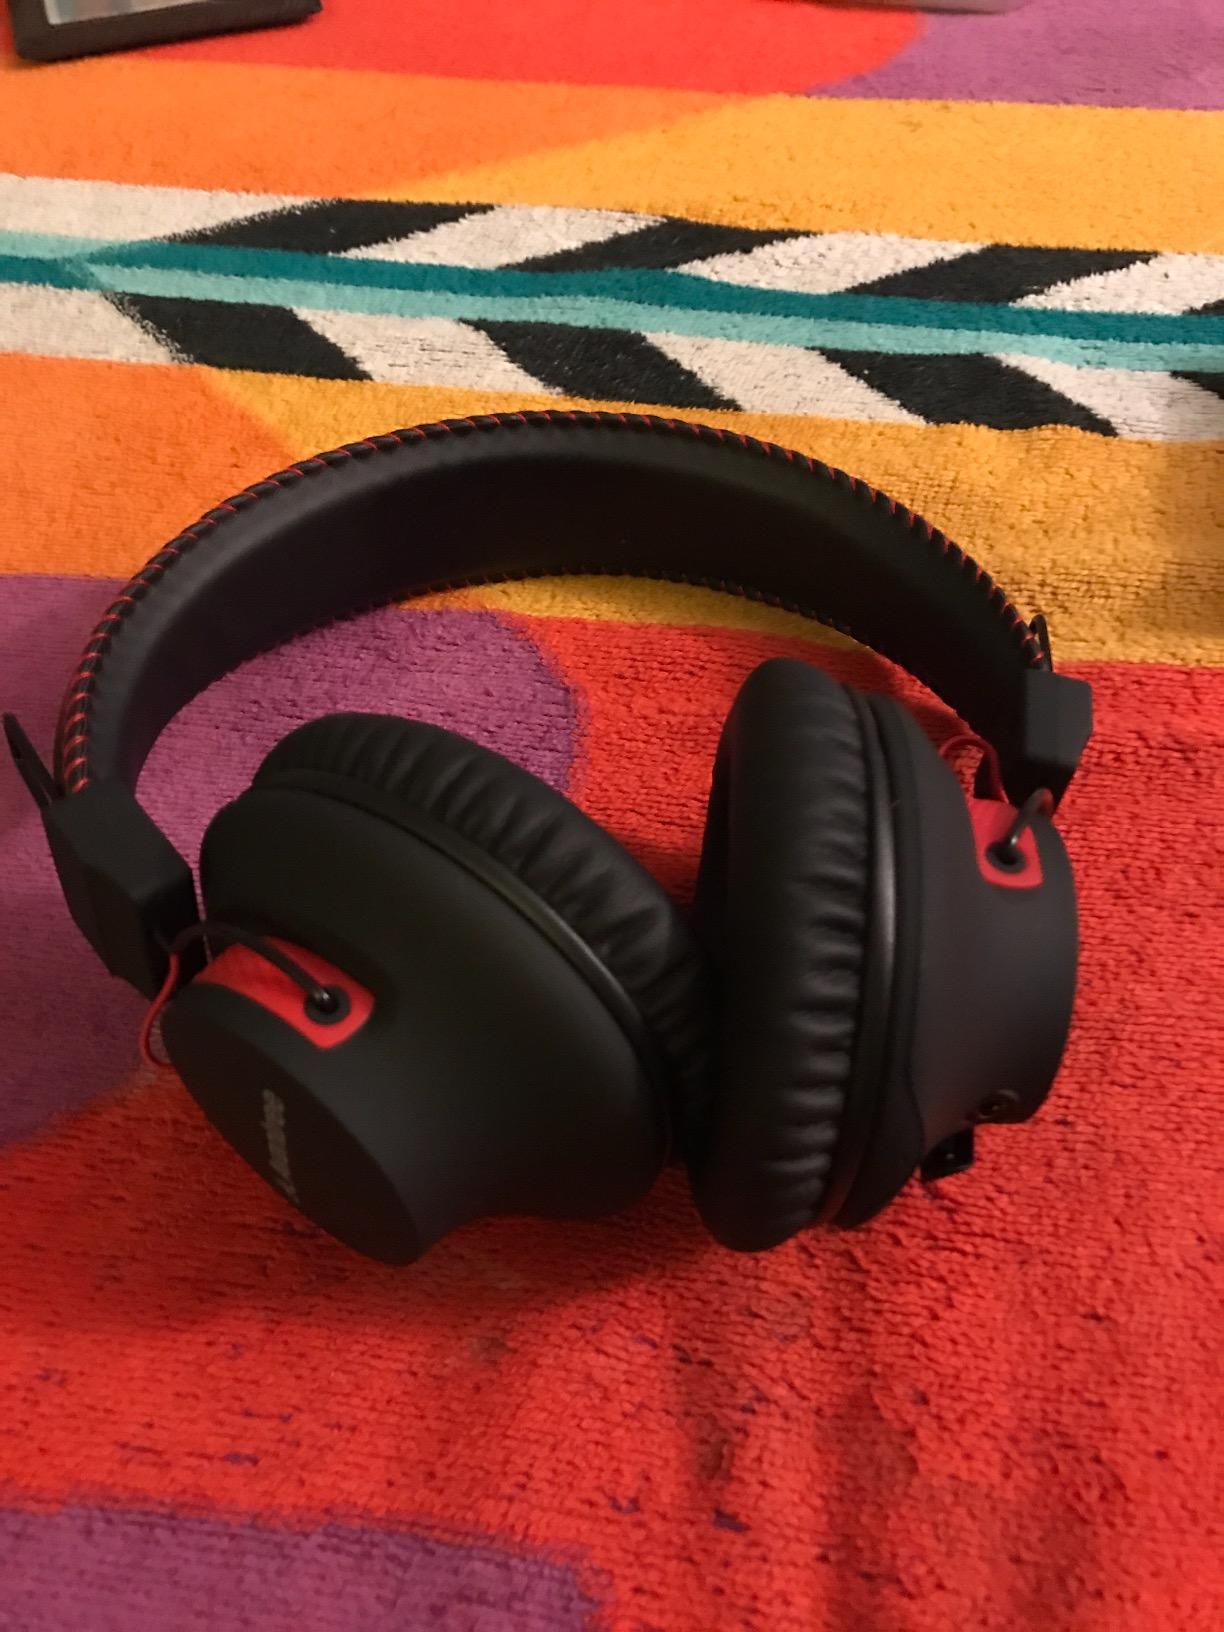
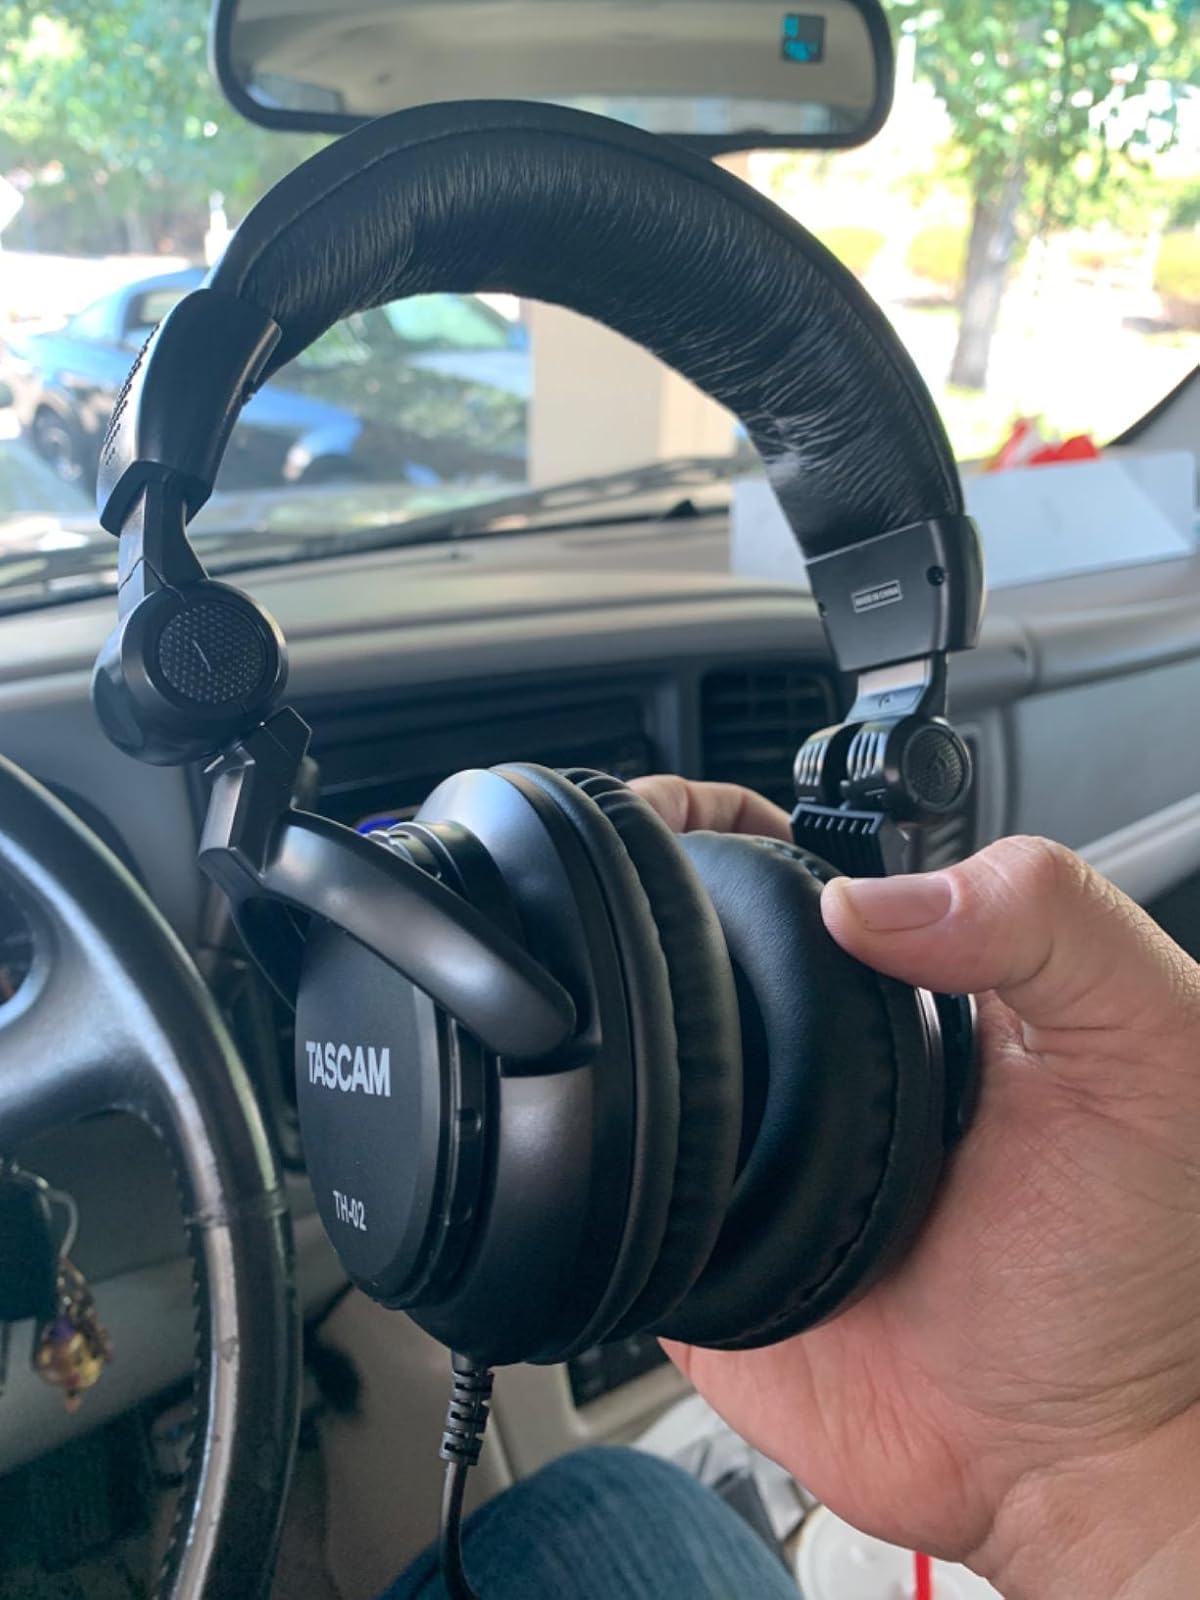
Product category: headphones
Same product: no